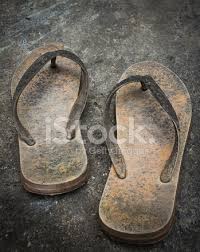
Waste category: shoes